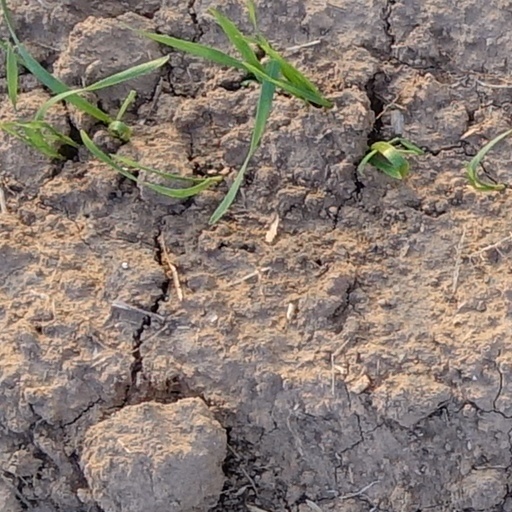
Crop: wheat